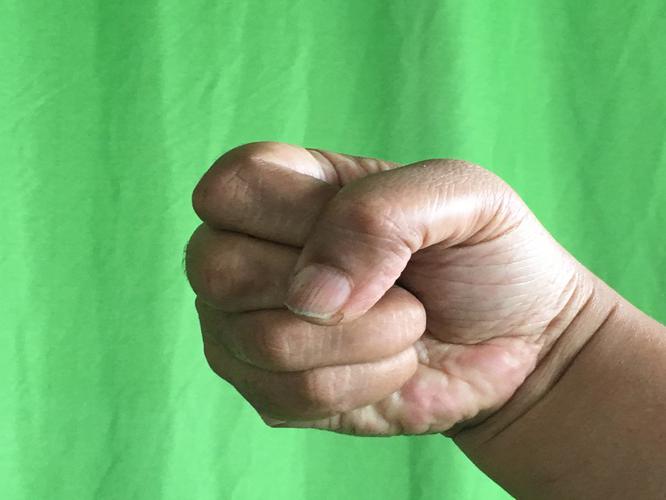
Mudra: Mushti
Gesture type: single_hand